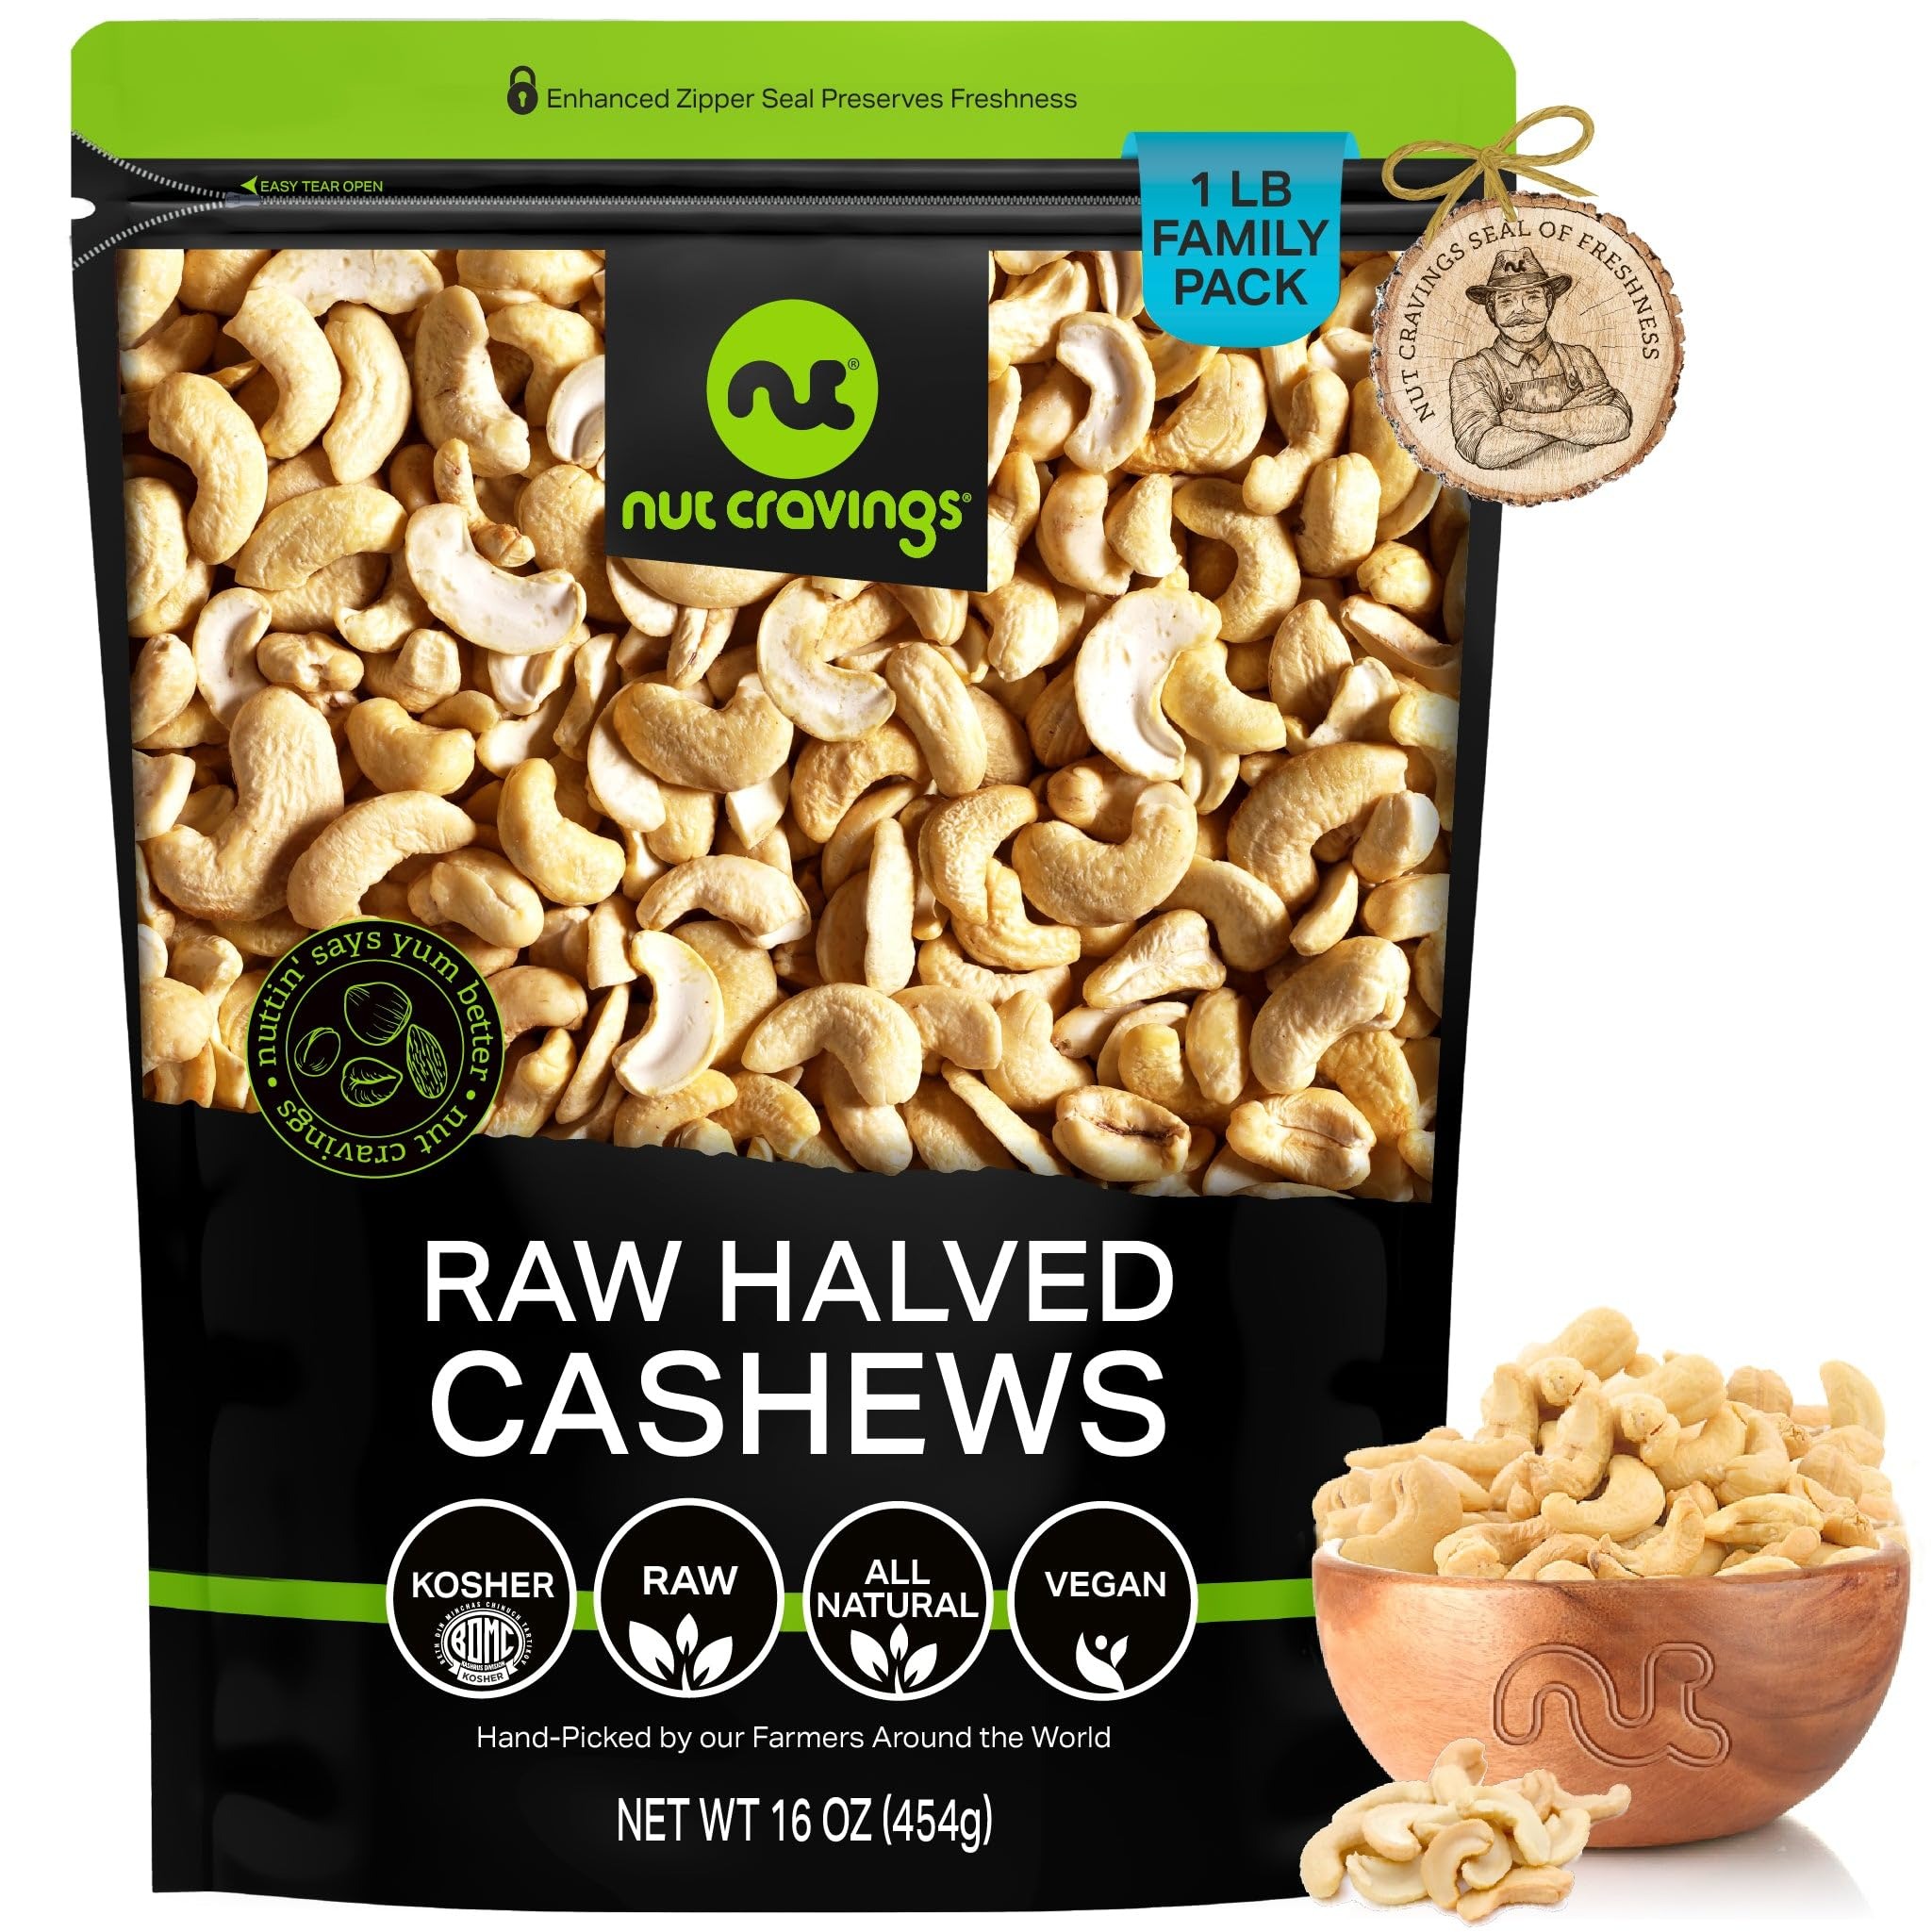
Item Name: NUT CRAVINGS - Raw Cashew Halves & Pieces, Unsalted, Shelled, (16oz - 1 LB) Bulk Nuts Packed Fresh in Resealable Bag - Kosher Healthy Snack, Natural Keto Vegan
Bullet Point 1: THE MOST DELICIOUS RAW CASHEW HALVES EVER: Our Raw Cashew Pieces make adding nutty flavor and nutrition to your favorite recipes so easy! We source the highest quality Cashew Pieces and deliver them to you at their freshest so that they end up delighting your taste buds with every bite.
Bullet Point 2: IDEAL FOR YUMMY RECIPES, SOLO SNACKING, AND MORE: Cashew Pieces are great for solo snacking sessions, making memorable curries and stir-fries, mixing it with steamed couscous, baking You name it!
Bullet Point 3: FRESH AND NUTRITIOUS NEVER LOOKED BETTER TOGETHER: Our Raw Cashew Pieces are not only fresh, crunchy, and full of flavor, but are also a healthy snack choice full of nutrients, vitamins, and antioxidants!
Bullet Point 4: TOP 'NUTCH' RESEALABLE BAG: Our zipper-style easily resealable bags make sure your snacks are kept fresh. Storing them at home? They'll stay fresh. Bringing them to work? They'll stay fresh. Taking them with you on your next trip? Fresh!
Bullet Point 5: FARMERS SEAL OF FRESHNESS: Our Raw Cashews are hand picked by our farmers and carefully selected at our packing facilities in New York after passing our strict quality control processes. This ensures you only get the freshest and highest quality nuts in the market.
Product Description: <p>Nut Cravings brings you the perfect treat: a bag of the yummiest quality of nuts.<br><br> Our Raw Cashew Pieces <b>make adding nutty flavor and nutrition to your favorite recipes so easy!</b> We source the highest quality Cashew Pieces and deliver them to you at their freshest so that they end up delighting your taste buds with every bite.<br><br> <b>Treat yourself or a loved one to nature's goodness with our Cashew Pieces!<br><br></b> They come beautifully presented in our TOP "NUTCH" bags to provide the ultimate experience. These resealable bags will keep them as fresh and delicious as they were when handpicked at our farms.<br><br><br> <b>Cashew Pieces are great for solo snacking sessions, making memorable curries and stir-fries, mixing it with steamed couscous, baking You name it!<br><br><br></b> <b>In addition, there's a cute story behind them!<br><br></b> Lewis and Lindsay Cooper founded Nut Cravings in 2015 with the idea of mixing the two things they loved the most: travelling the world, and snacking. Today, our snacks are grown all around the world before travelling all the way to New York to be packed fresh and delivered right to your door.<br><br><br> <b>Do you want to know how much goodness you get in every bag?<br><br></b> We have bags with 16oz (1lb), 32oz (2lb), 48oz (3lb) and 80oz (5lb), you choose your size!<br><br> Ready to get delighted by these delicious snacks?
Value: 16.0
Unit: Ounce

Price: 14.47